Mormon folklore

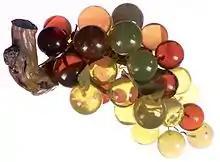
Resin grapes, a popular Relief Society craft in the 1960s

Mormon folklore is a body of expressive culture unique to members of the Church of Jesus Christ of Latter-day Saints (LDS Church) and other sects of Mormonism. Mormon folklore includes tales, oral history, popular beliefs, customs, music, jokes, and material culture traditions. In folklore studies, Mormons can be seen as a regional group, since the core group of Mormon settlers in Utah had a common religion and had to modify their surroundings for survival. This historical regional area includes Utah, Southeastern Idaho, parts of Wyoming and eastern Nevada, and a few towns in eastern Arizona, southern Alberta, northwestern New Mexico, southern Colorado, and northern Chihuahua, Mexico.